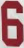
Number: 6